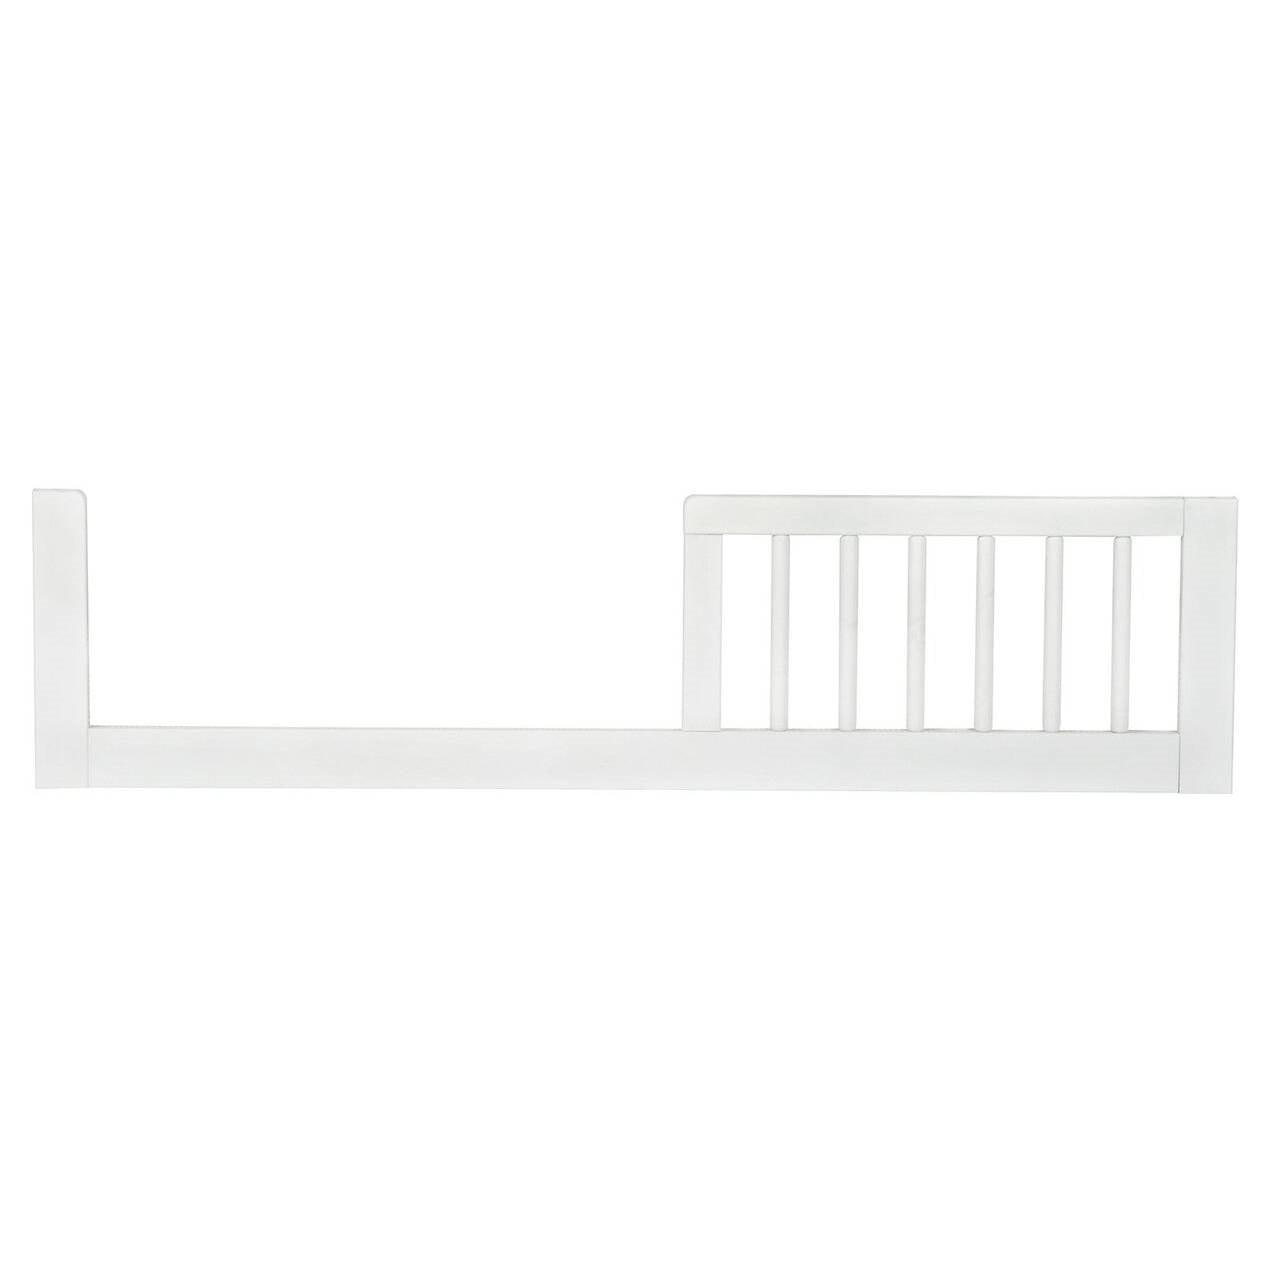
Toddler Bed Rail Guard Rail Kit for Crib
Extend the life of your Modern Classic 3-in-1 Crib with this easy-to-install toddler bed rail conversion kit. Converting your crib to a toddler bed can help your child build independence, encourage safe sleep habits, and prepare toddlers for the move up to a big kid bed. Matches with our Modern 3-in-1 Convertible Cribs (models BMWFTC5387491 and BMTCWN21937561) Crib sold separately. Assembly Required. White Finish: Finished in the non-toxic multi-step painting process, No lead or phthalates. Solid Wood Construction: 100 percent sustainable New Zealand pine wood White conversion kit fits White, White/Natural, and White/Walnut models. Quick and easy conversion from crib to toddler rail. Weight: 6 lbs. Dimensions: 17 H x 57 W x 1.5 D inches Guard Rail Height: 13.5 inches
Brand: FastFurnishings
Category: Furniture > Baby & Toddler Furniture > Crib & Toddler Bed Accessories > Crib Conversion Kits